Samuel Pepys

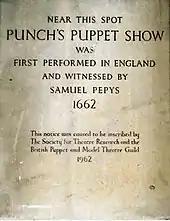
Plaque in St Paul's Church, Covent Garden, London commemorating Pepys as a witness to the first performance of the puppet show Punch and Judy in 1662

A cart arrived at 4 a.m. on 3 September and Pepys spent much of the day arranging the removal of his possessions. Many of his valuables, including his diary, were sent to a friend from the Navy Office at Bethnal Green. At night, he "fed upon the remains of yesterday's dinner, having no fire nor dishes, nor any opportunity of dressing any thing." The next day, Pepys continued to arrange the removal of his possessions. By then, he believed that Seething Lane was in grave danger, so he suggested calling men from Deptford to help pull down houses and defend the king's property. He described the chaos in the city and his curious attempt at saving his own goods: